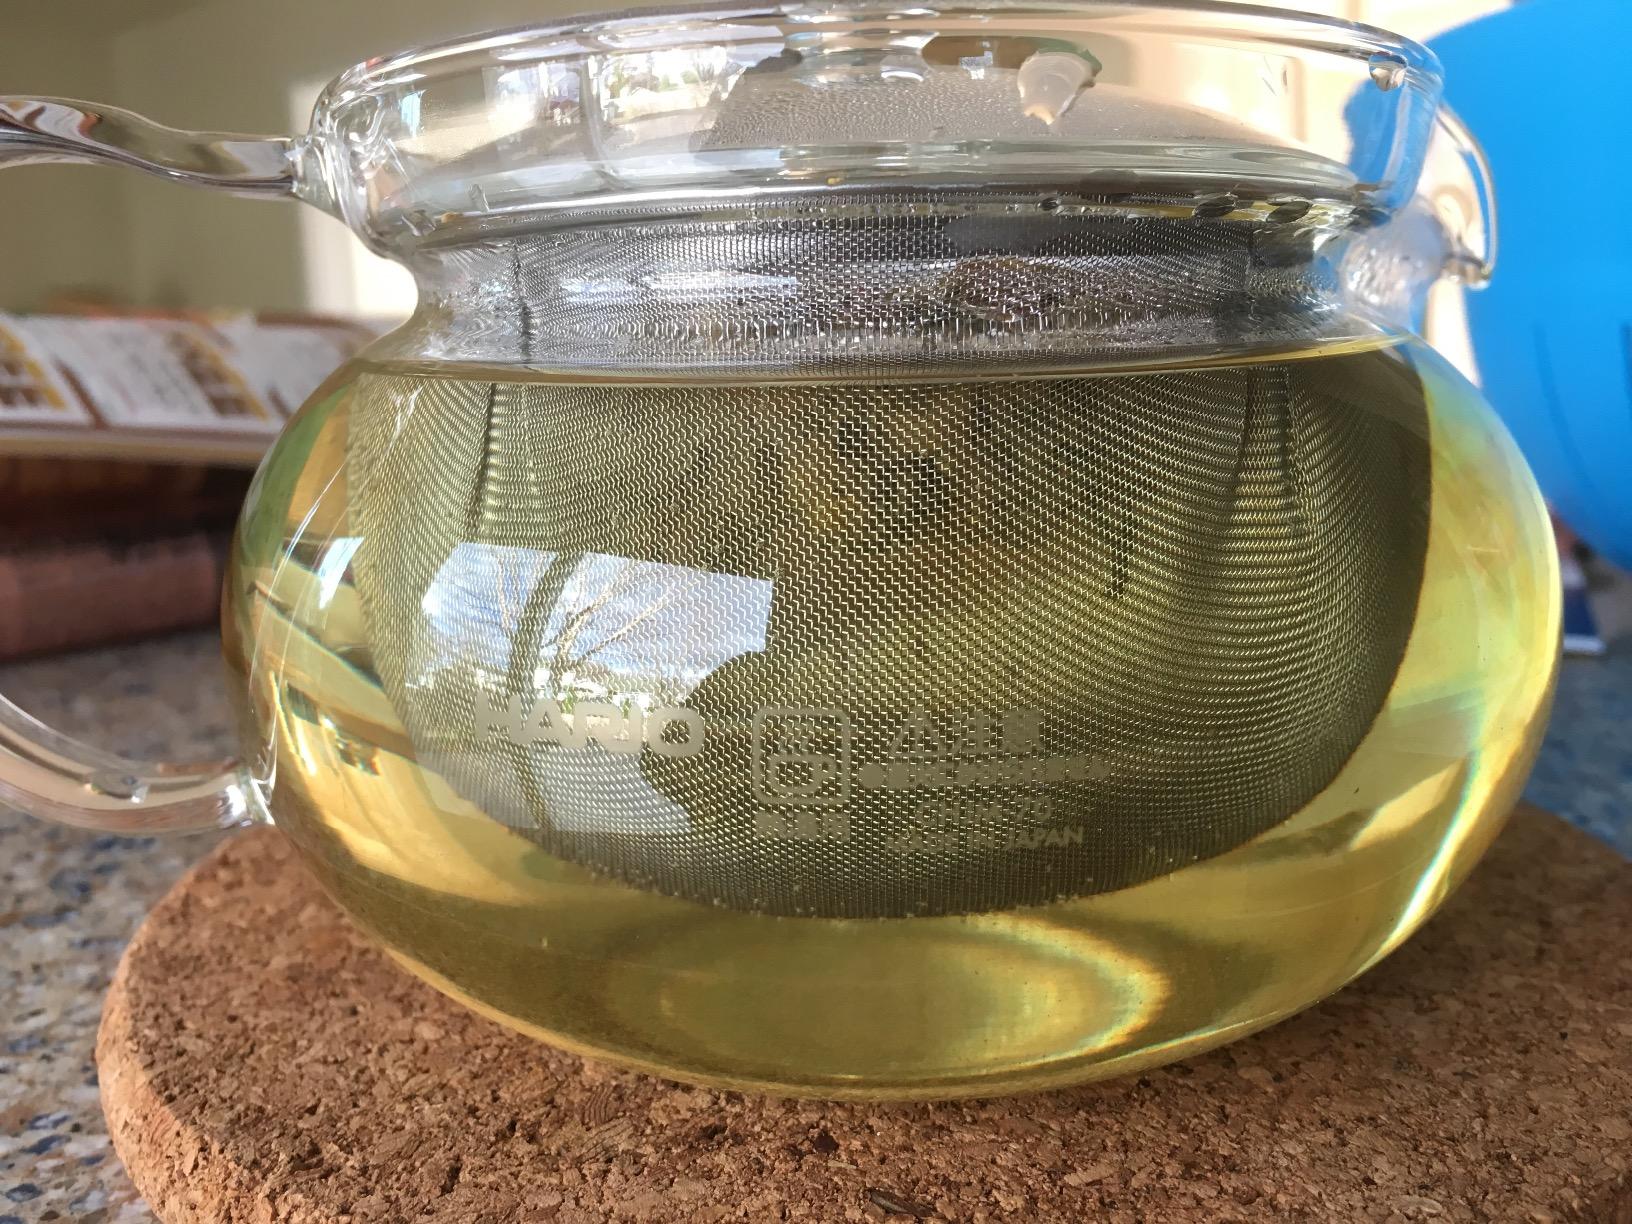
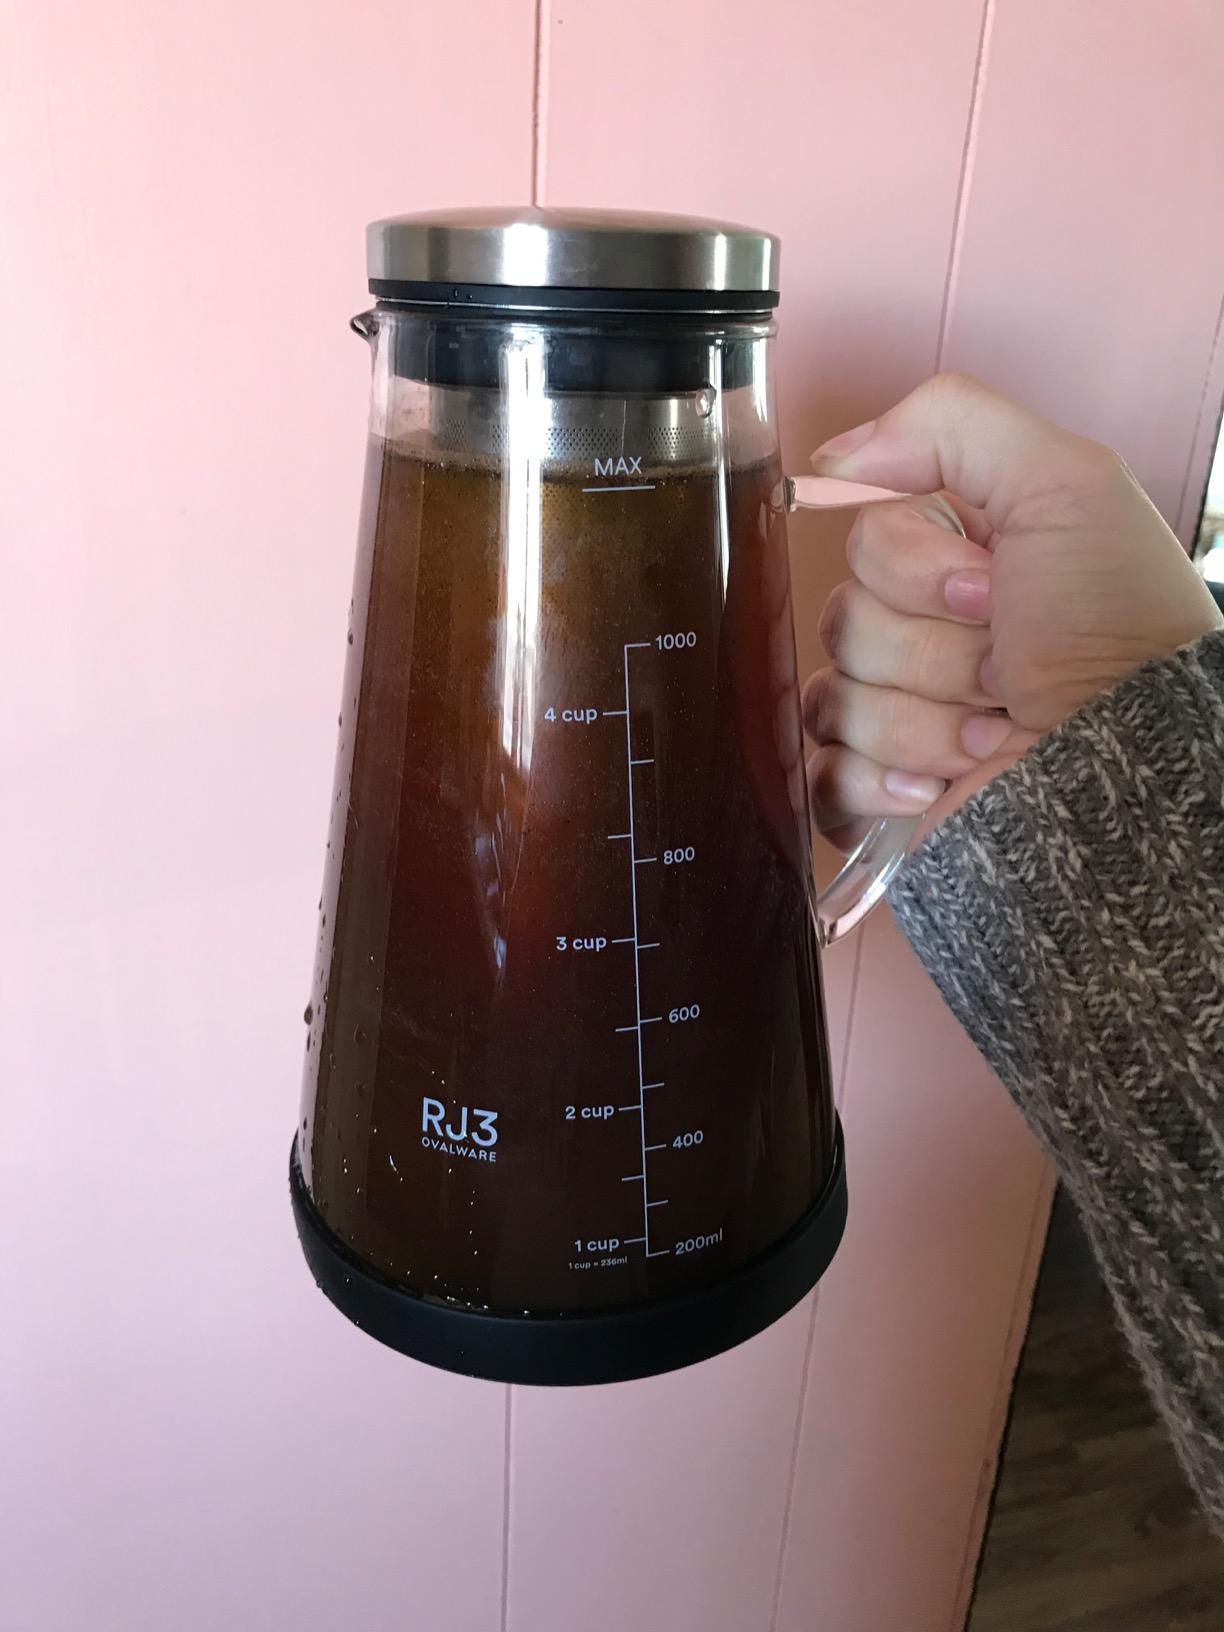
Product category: items_tea
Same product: no